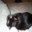
Label: cat